Renaud Boyoud

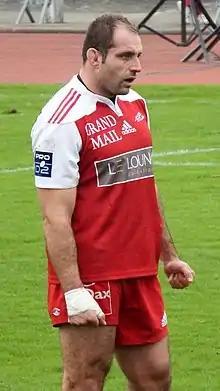

Renaud Boyoud (born 7 May 1980) is a French former rugby union international who represented France in three Test matches. He played most of his club rugby for US Dax and Aviron Bayonnais.